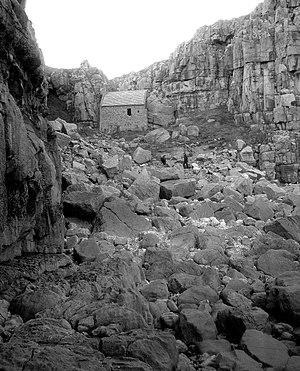
La chapelle de Saint Govan est une chapelle située à St. Govan's Head dans le Pembrokeshire, au Pays de Galles.